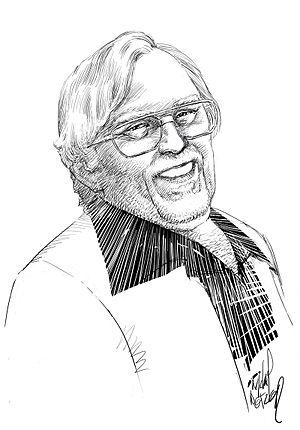
Richard Joseph « Dick » Giordano était un scénariste, dessinateur, encreur et responsable éditorial américain de comics.
Charlton Comics est une maison d'édition de comics créée en 1946 par John Santangelo senior et Ed Levy alors propriétaires d'une société d'édition, Charlton Publications, plutôt spécialisée dans des revues musicales. Voulant profiter du succès des comics les deux associés décident donc d'en publier et cherchent la plus grande rentabilité. Cela passe par l'utilisation d'une presse d'occasion qui avait servi auparavant à imprimer des boîtes de céréales et qui sera la même jusqu'à la disparition de l'entreprise, par le rachat de sociétés d'édition en difficulté financière qui permet de récupérer des histoires non-publiées et par le versement des salaires les plus bas de l'industrie du comics. Charlton Comics fut aussi la seule parmi les compagnies de comic book à contrôler tous les aspects de sa compagnie, de l'éditorial à la distribution en passant par l'impression, plutôt que de déléguer une partie des tâches à une société extérieure comme le faisait la plupart des autres éditeurs, et ce sous un seul toit, dans son quartier général à Derby.